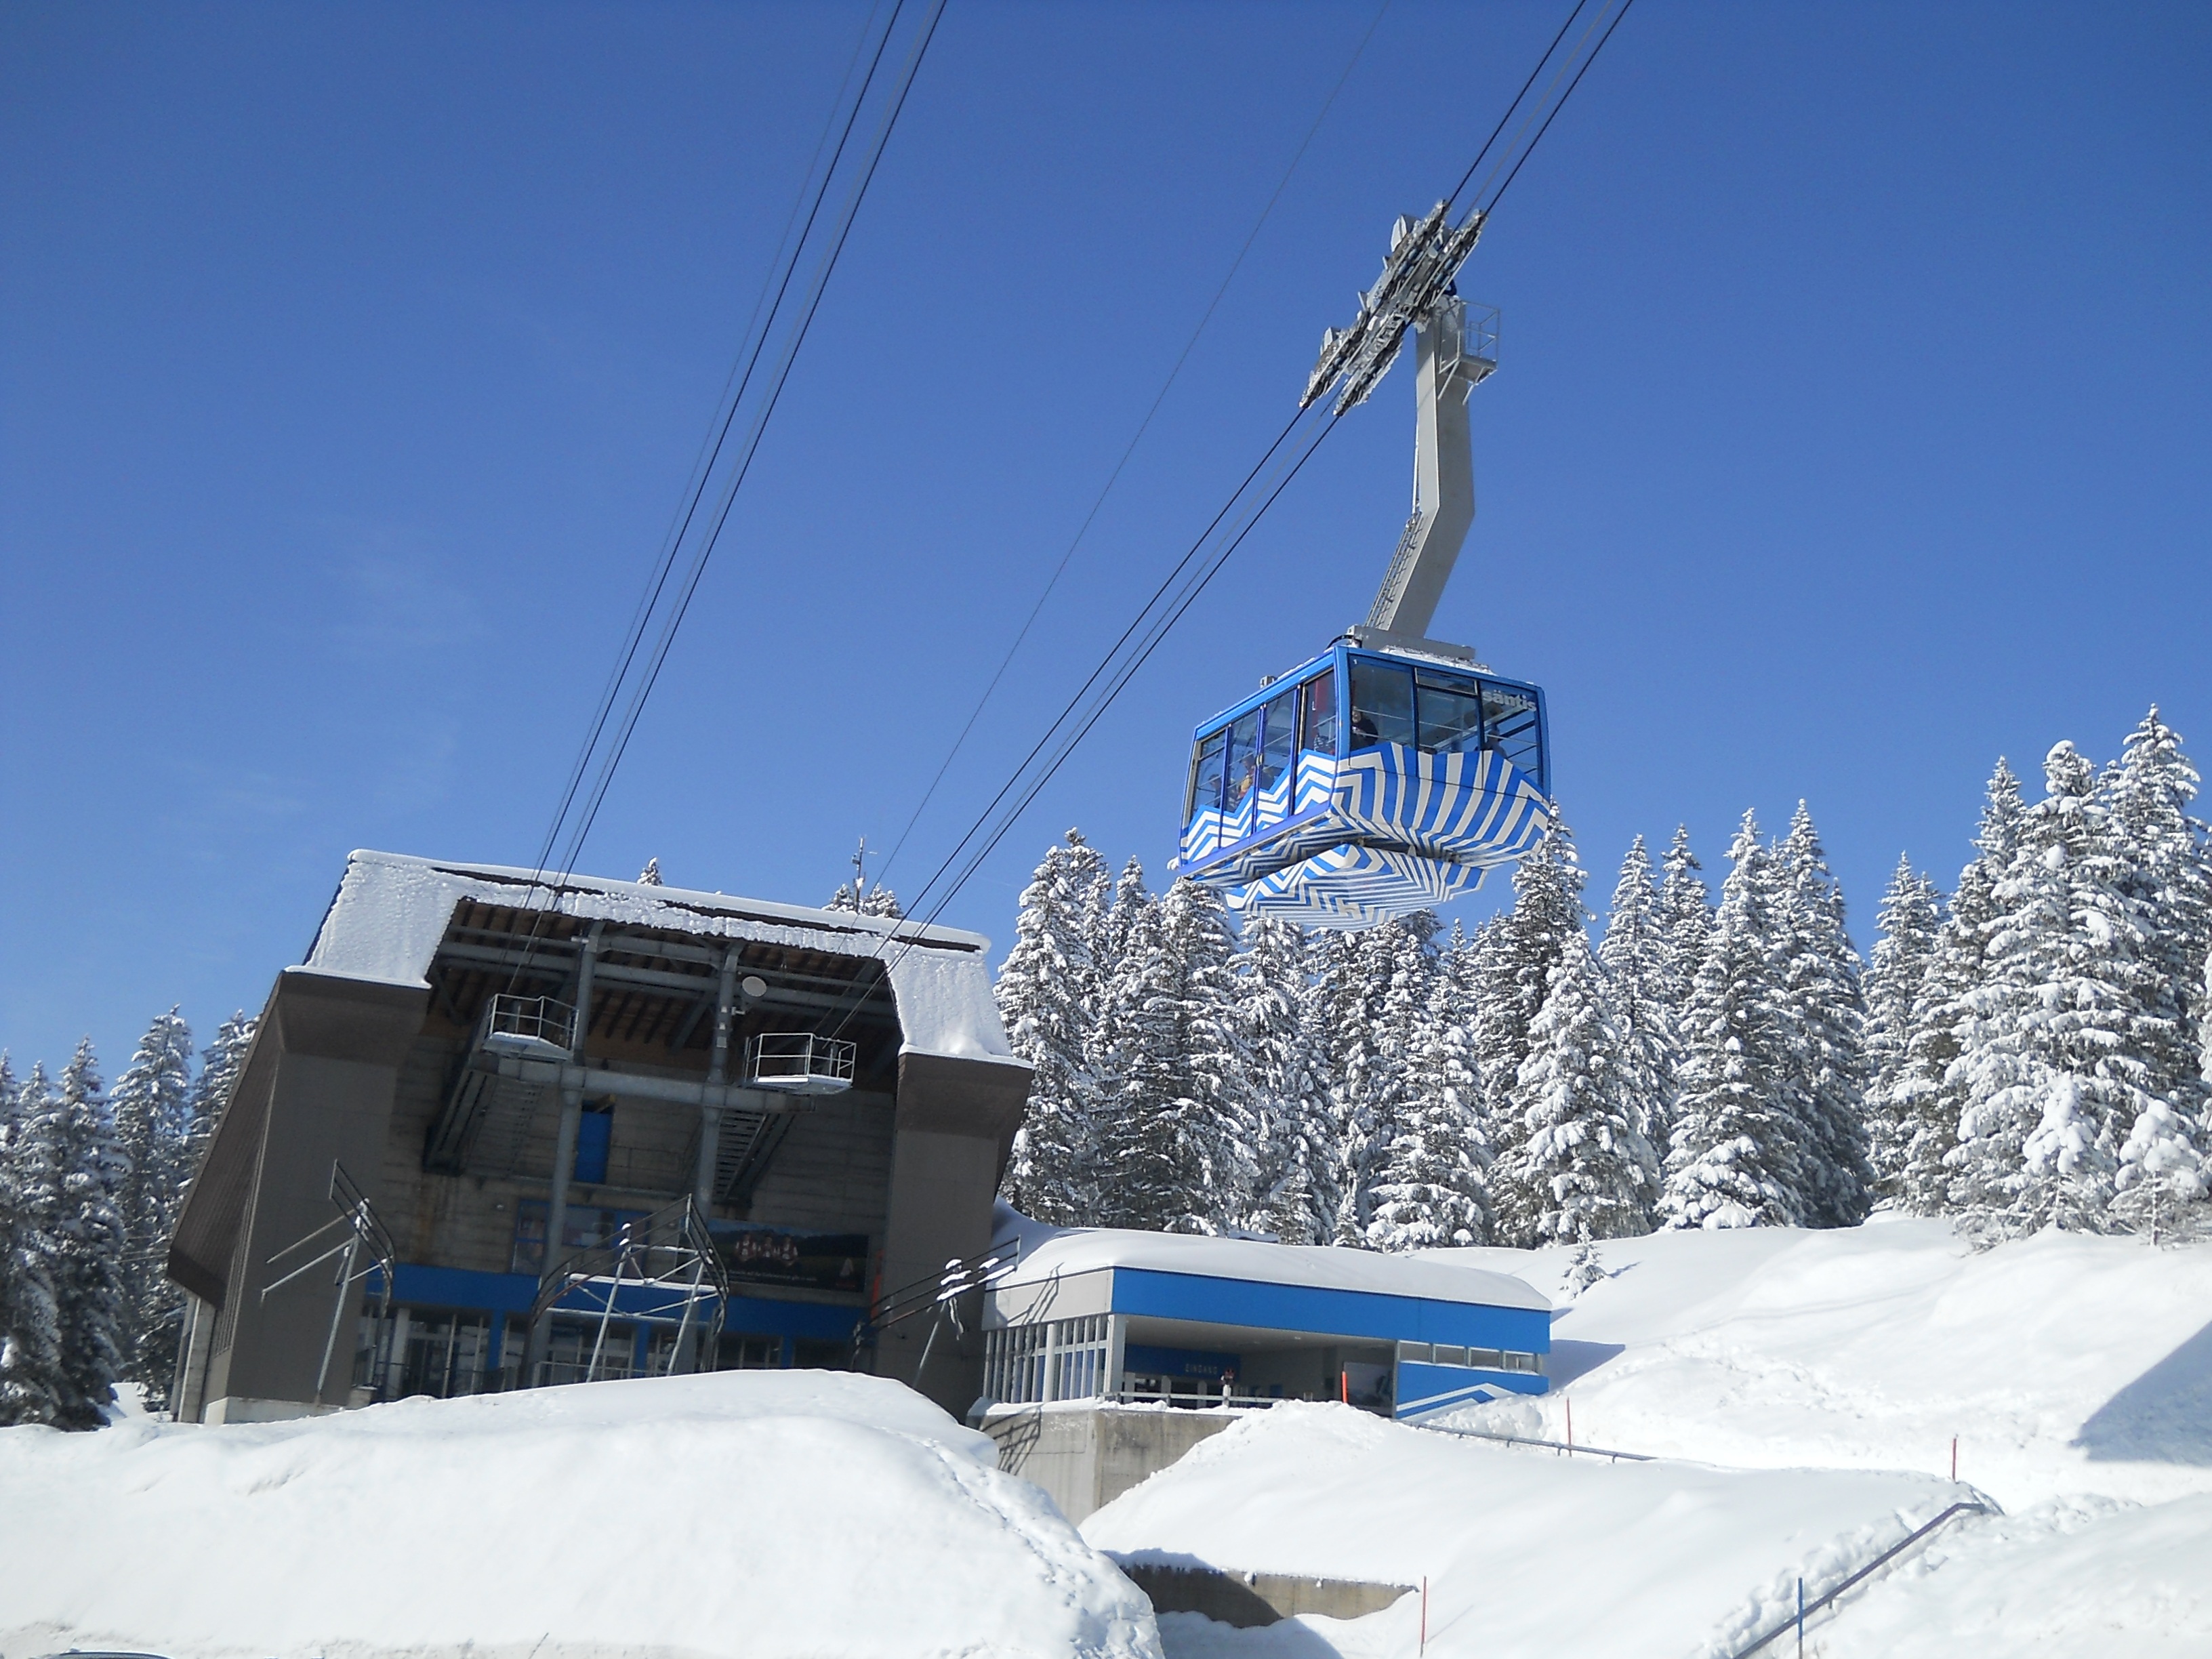
mountain, snow, winter, europe, cable car, lift, schweiz, piste, santisc